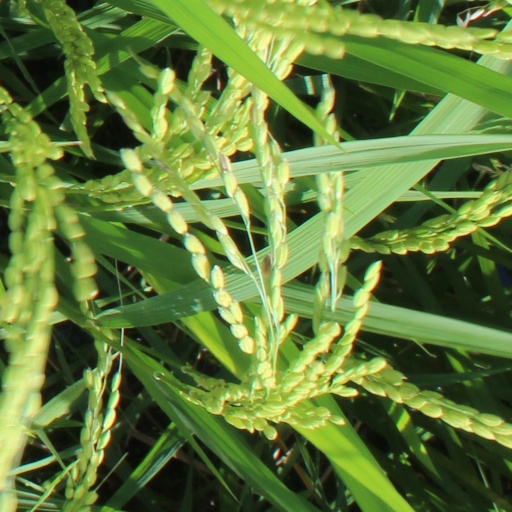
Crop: rice